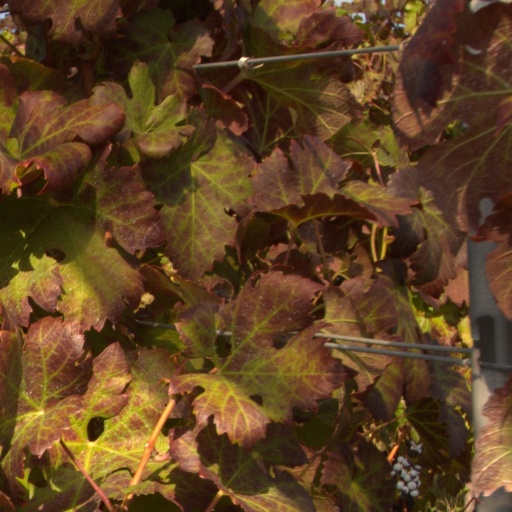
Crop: grape